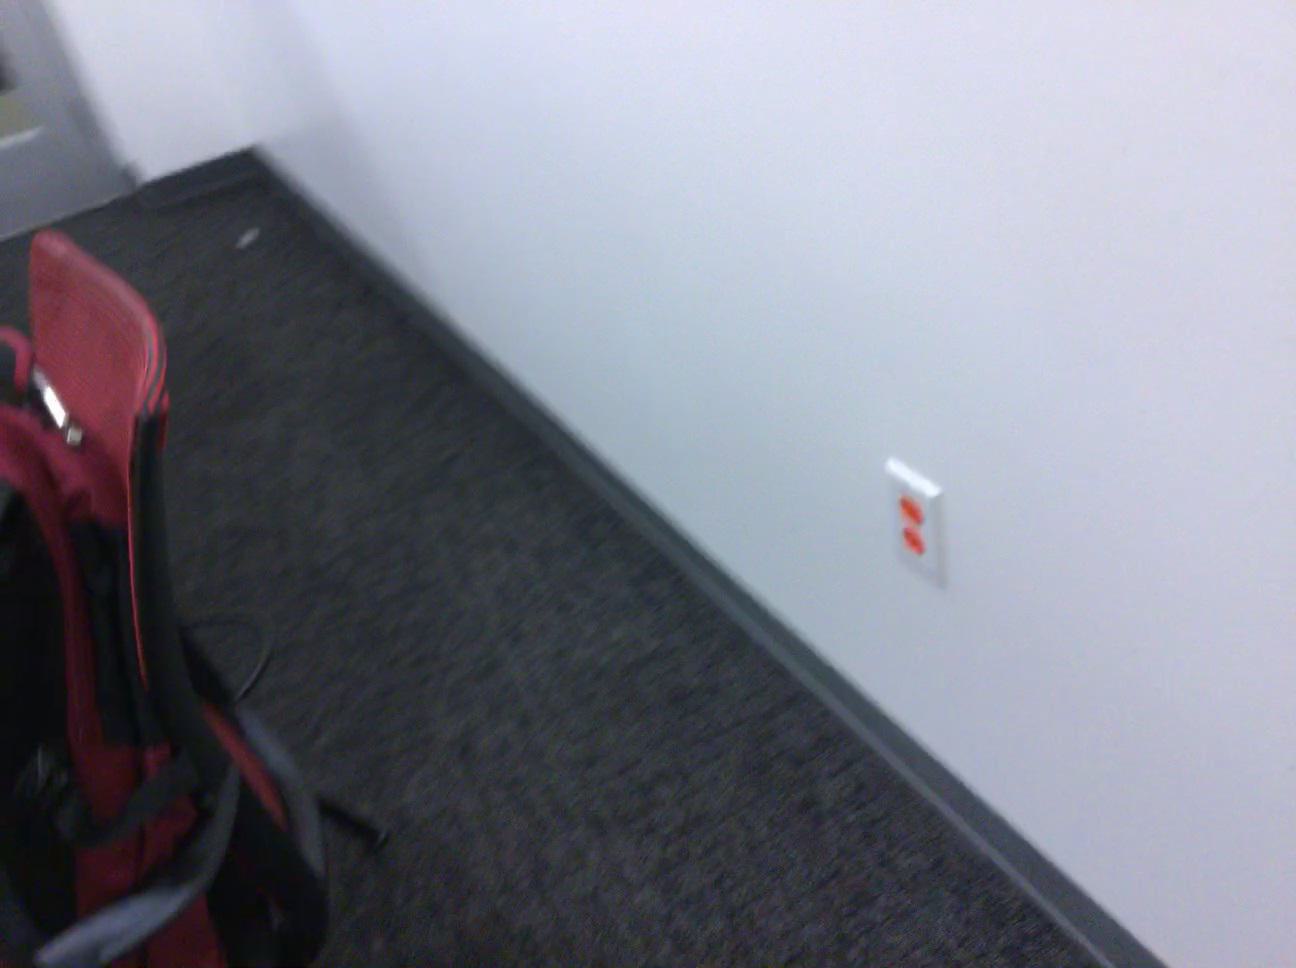
Question: In the image, there is the socket. Pinpoint several points within the vacant space situated in front of the socket from the camera's perspective. Your final answer should be formatted as a list of tuples, i.e. [(x1, y1), ...], where each tuple contains the x and y coordinates of a point satisfying the conditions above. The coordinates should be between 0 and 1, indicating the normalized pixel locations of the points.
Answer: [(0.443, 0.770), (0.367, 0.825), (0.630, 0.730), (0.559, 0.786), (0.483, 0.844), (0.403, 0.906), (0.820, 0.691), (0.754, 0.745), (0.684, 0.803), (0.609, 0.865), (0.529, 0.930), (0.890, 0.760), (0.821, 0.821), (0.747, 0.886), (0.668, 0.957), (0.971, 0.842), (0.899, 0.911), (0.822, 0.986)]